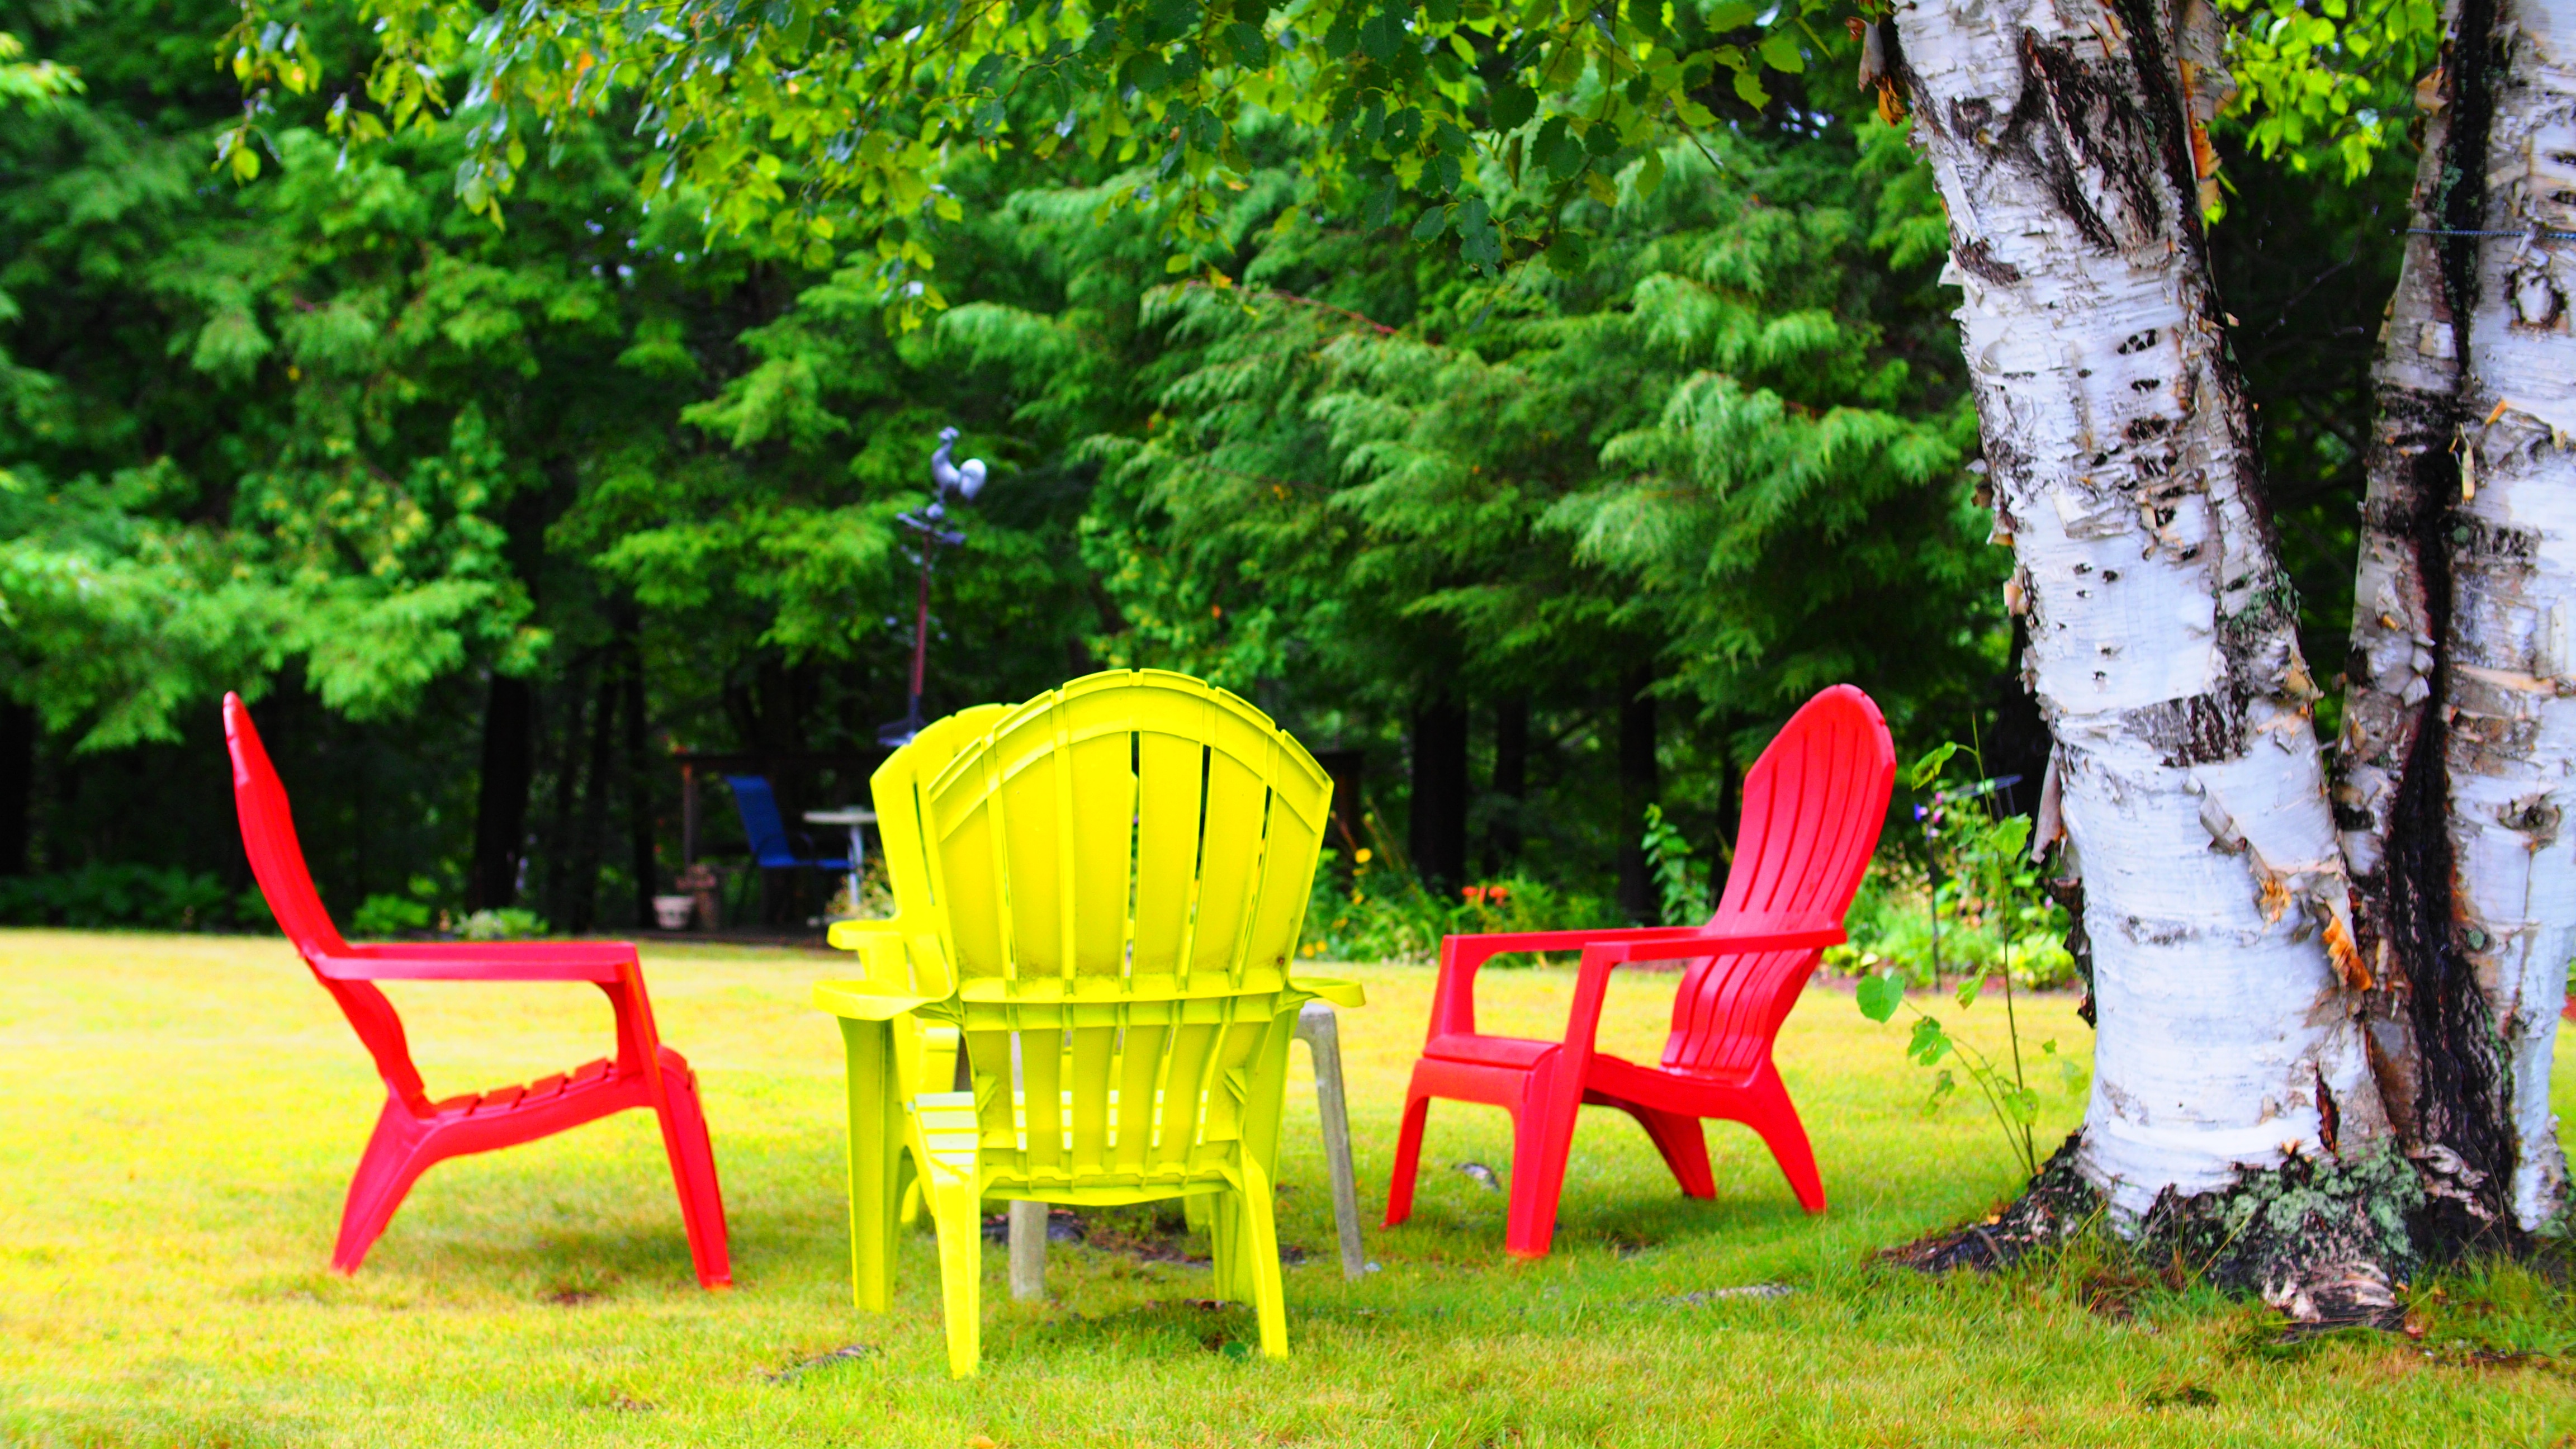
grass, lawn, play, flower, backyard, furniture, leisure, playground, outdoor play equipment